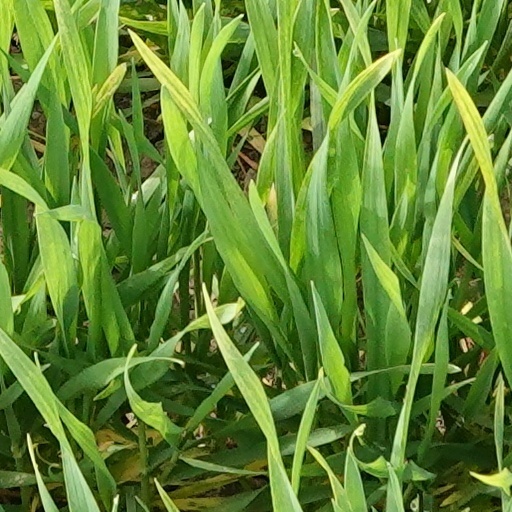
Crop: wheat